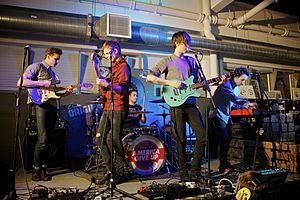
Howler est un groupe de musique d'indie pop américain, formé à Minneapolis, dans le Minnesota. Il est composé de Jordan Gatesmith, Brent Mayes, Ian Nygaard, Max Petrek, et France Camp à la basse.